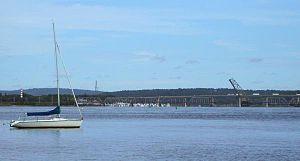
Old Lyme est une municipalité américaine située dans le comté de New London, dans l'État du Connecticut. Lors du recensement de 2010, elle compte 7 603 habitants.